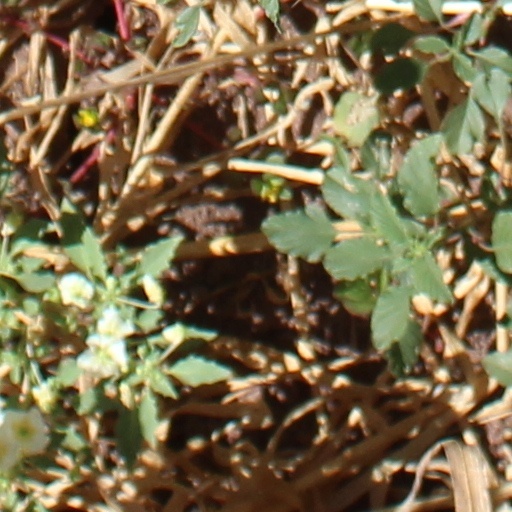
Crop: wheat